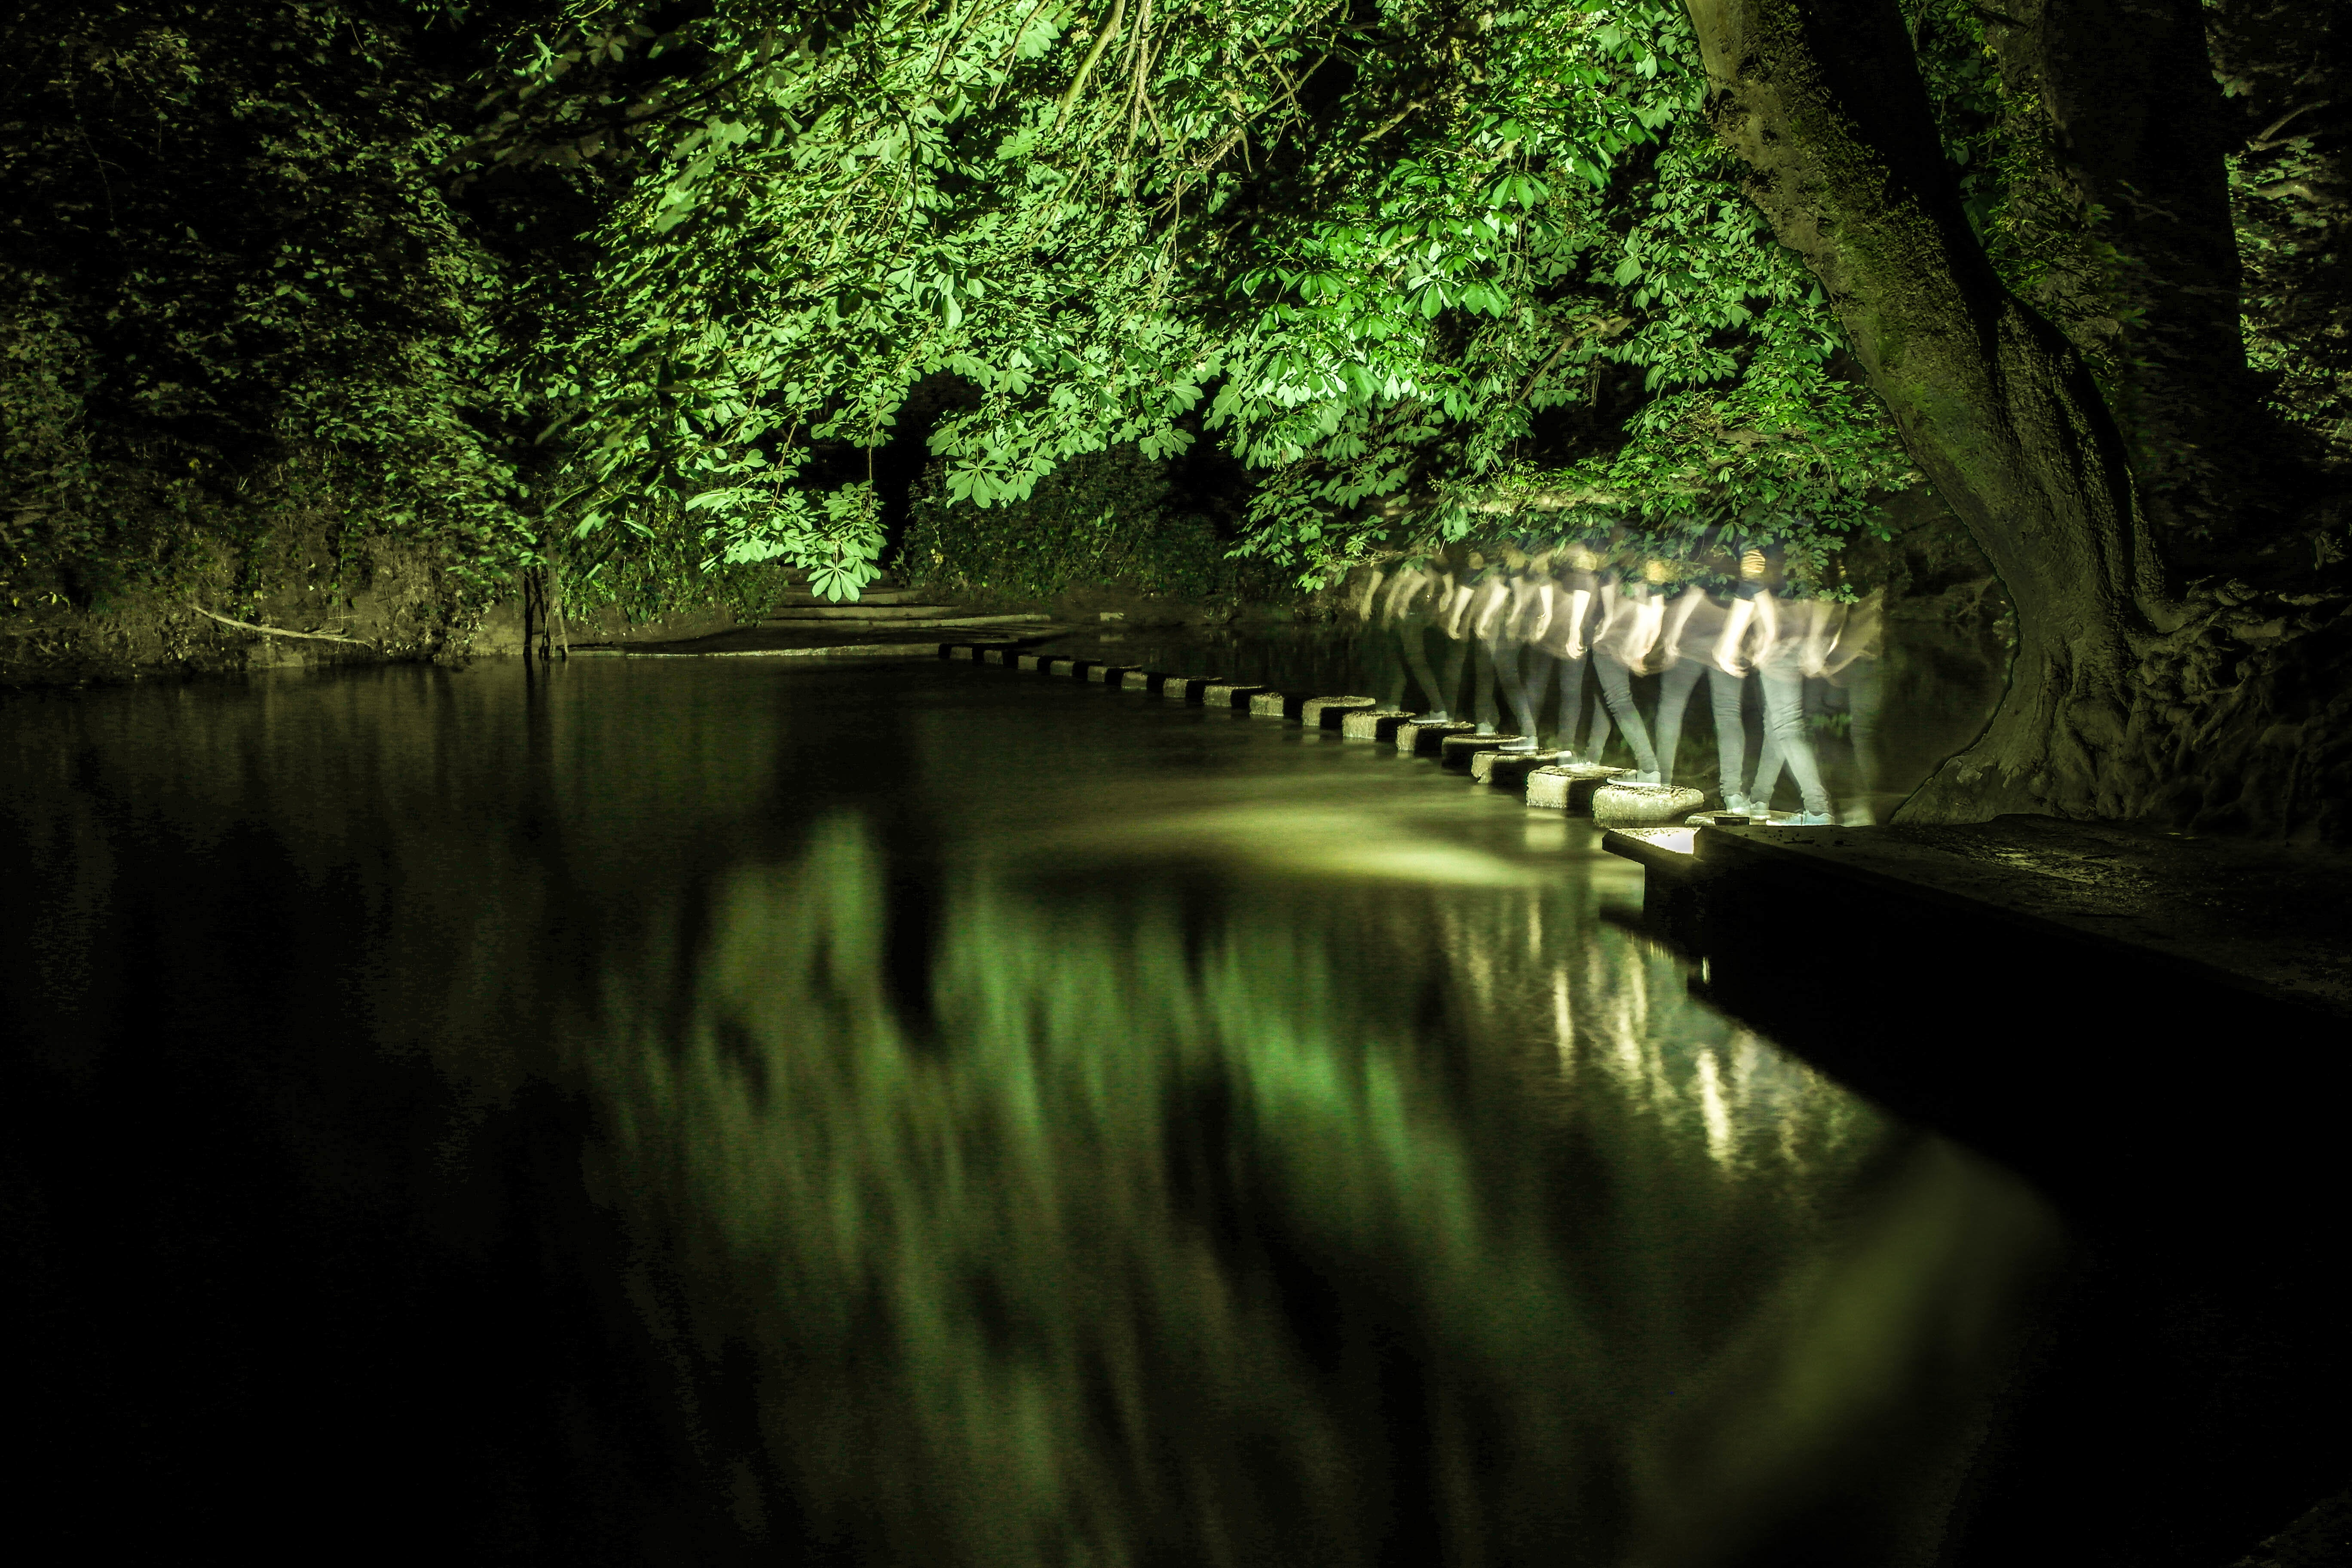
tree, water, nature, forest, branch, light, plant, night, sunlight, morning, leaf, flower, lake, river, pond, stream, green, reflection, autumn, darkness, waterway, body of water, woodland, habitat, natural environment, atmospheric phenomenon, woody plant